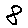
Label: 8